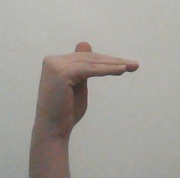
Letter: khaa